Water fight

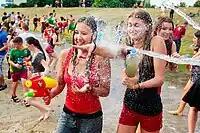
Water fight in Vilnius

A water fight, water battle or water war is a type of mock combat using various water-dispensing devices to soak opponents. Everything from buckets to balloons to water guns and even cupped hands cradling water can be applied in a water fight. There are many different levels of game play used by those engaging in water fights, from quick, casual fights to long, objective-oriented-style water warfare campaigns, and tournament-style games. In most but not all cases, the common objective is to soak (spray with water) one's opponents while trying to remain dry. Water fights are most common in hot summer weather in order to cool off.